Livan 7

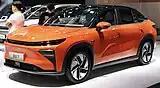
A Livan 7 at the Greater Bay Area Auto Show in Futian District, Shenzhen City, Guangdong Province, China

The Livan 7 is a battery electric compact crossover SUV manufactured by Livan Automotive. Since March 2023, a taxi version marketed as the Maple Cao Cao 60 was made for use in Geely-owned ride-hailing service Caocao Mobility.